Sandy Baron

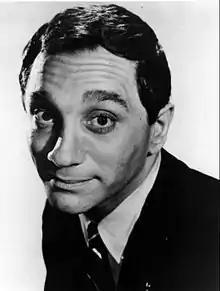
Baron in 1968

Sandy Baron (born Sanford Irving Beresofsky; May 5, 1936 – January 21, 2001) was an American actor and comedian who performed on stage, in films, and on television. He is best known for his recurring role of Jack Klompus on the NBC sitcom "Seinfeld".